Helepolis

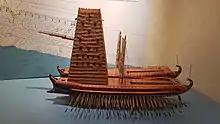
Naval helepolis. Two quinqueremes having a helepolis on their decks.

The Helepolis was essentially a large tapered tower, with each side about high, and wide that was manually pushed into battle. It rested on eight wheels, each high and also had casters, to allow lateral movement as well as direct. The three exposed sides were rendered fireproof with iron plates, and stories divided the interior, connected by two broad flights of stairs, one for ascent and one for descent. The machine weighed , and required 3,400 men working in relays to move it, 200 turning a large capstan driving the wheels via a belt, and the rest pushing from behind. The casters permitted lateral movement, so the entire apparatus could be steered towards the desired attack point, while always keeping the siege engines inside aimed at the walls, and the protective body of the machine directly between the city walls and the men pushing behind it.